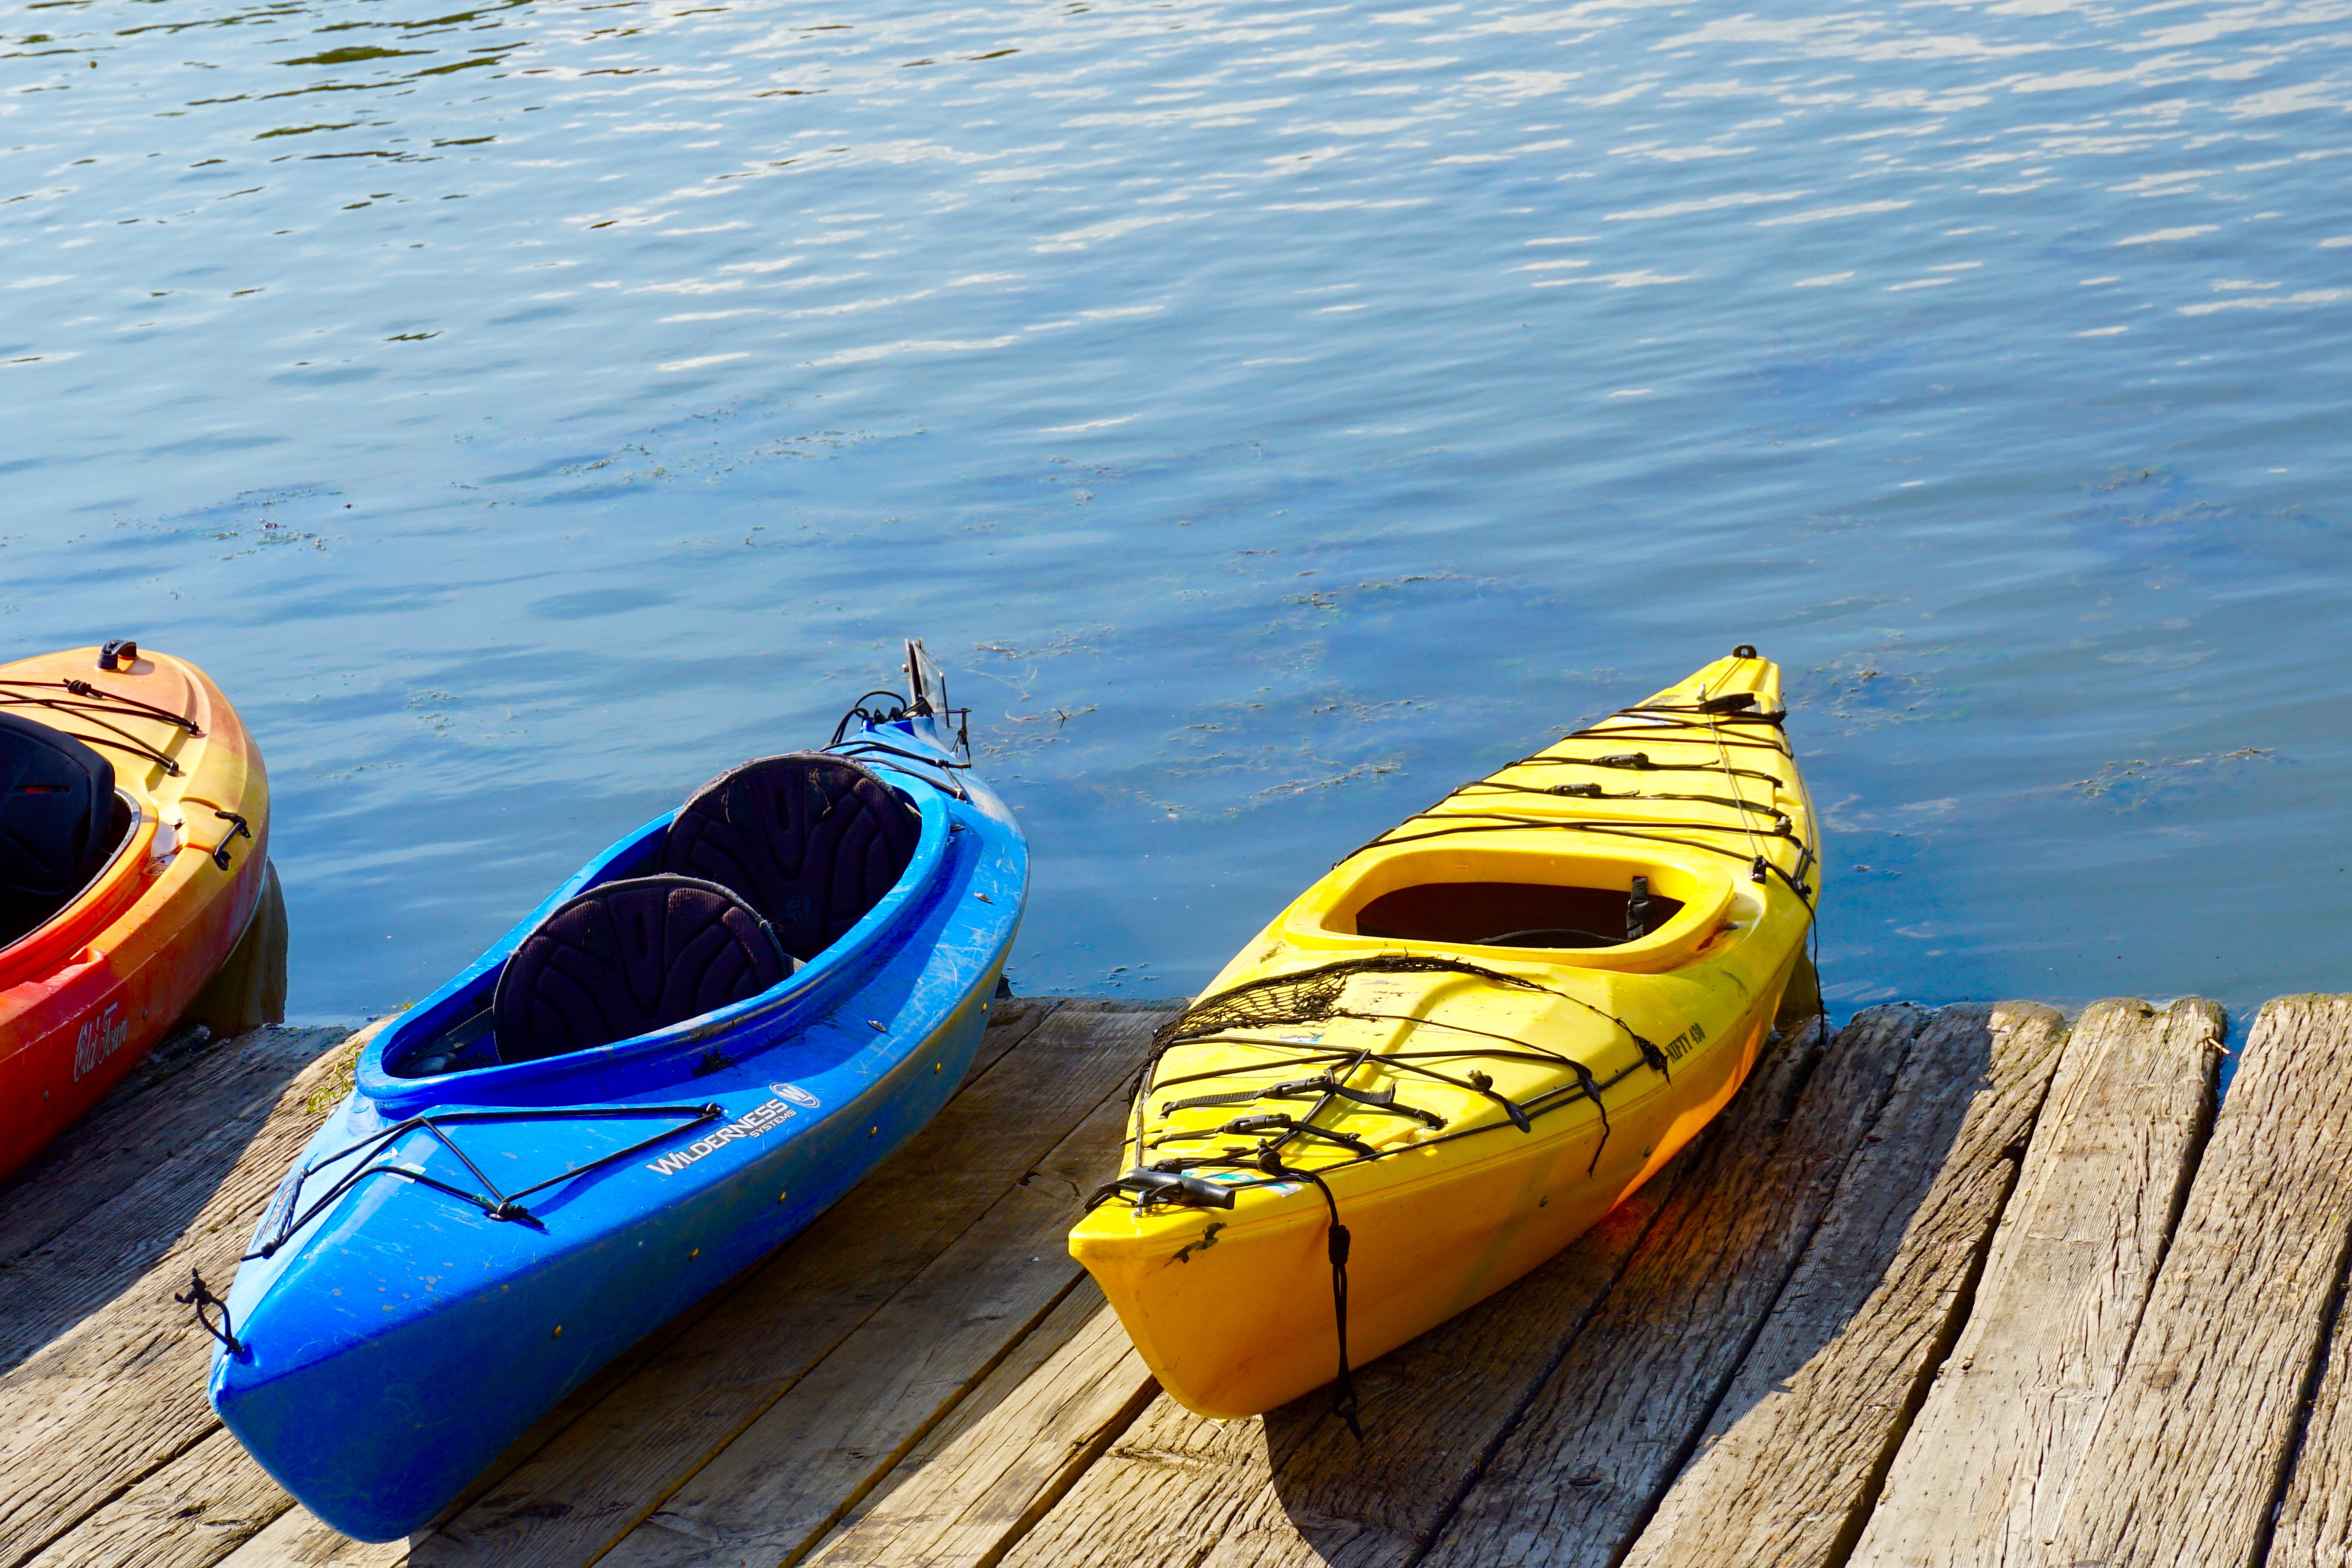
sea, water, dock, sport, boat, lake, summer, paddle, vehicle, park, leisure, kayak, activity, sports equipment, boating, kayaking, watercraft, rowing, sea kayak, surfing equipment and supplies, watercraft rowing